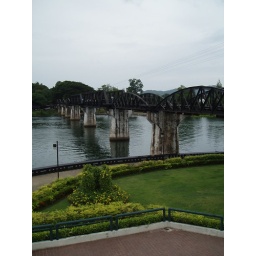
bridge over the river kwae